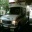
Label: ambulance